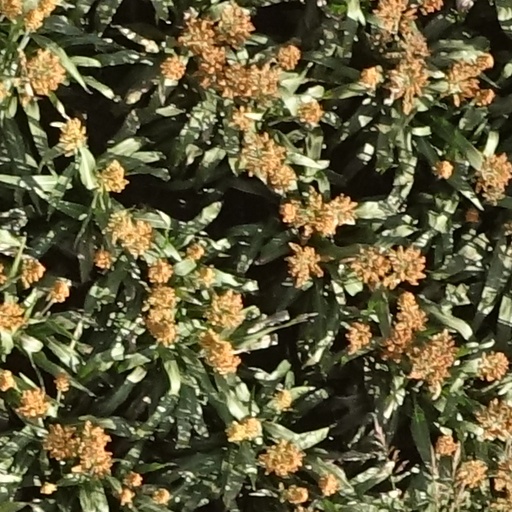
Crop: sorghum